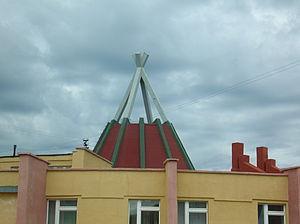
Lovozero est une localité rurale de l'oblast de Mourmansk, en Russie, et le centre administratif du raïon de Lovozero. Sa population s'élevait à 2 871 habitants en 2010.